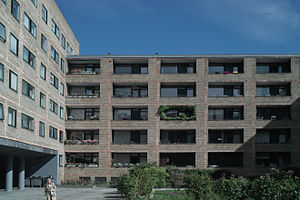
Thorvald Dreyer
Borgergården (1960)
Thorvald Dreyer var en dansk arkitekt. Som arkitekt for Lejerbo var han en af de mest produktive arkitekter overhovedet, men hans sene boligbyggerier er blevet kritiseret for at være monotont "kransporsbyggeri". Sammen med hustruen grundlagde han Margot og Thorvald Dreyers Fond, nu blot kaldet Dreyers Fond, der uddeler midler til advokater og arkitekter.